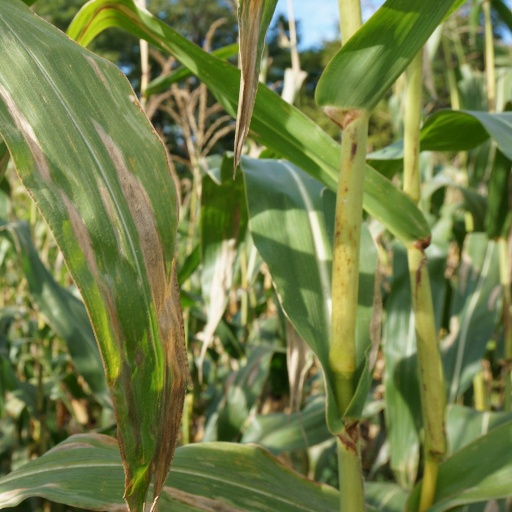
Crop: maize; corn